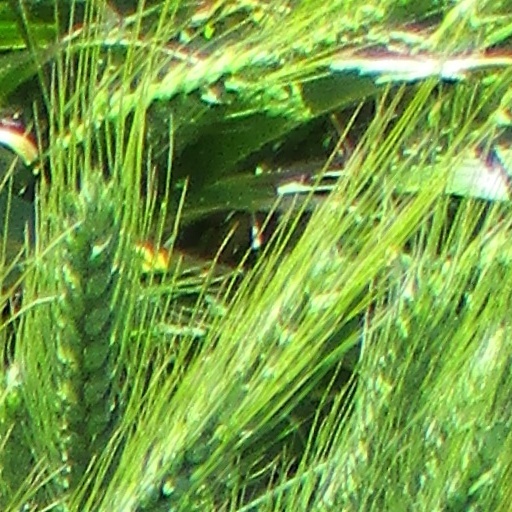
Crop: wheat